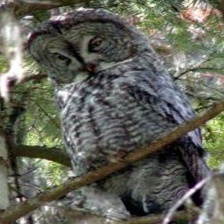
Species: GREAT GRAY OWL
Scientific name: STRIX NEBULOSA
ImageNet parent category: great_grey_owl